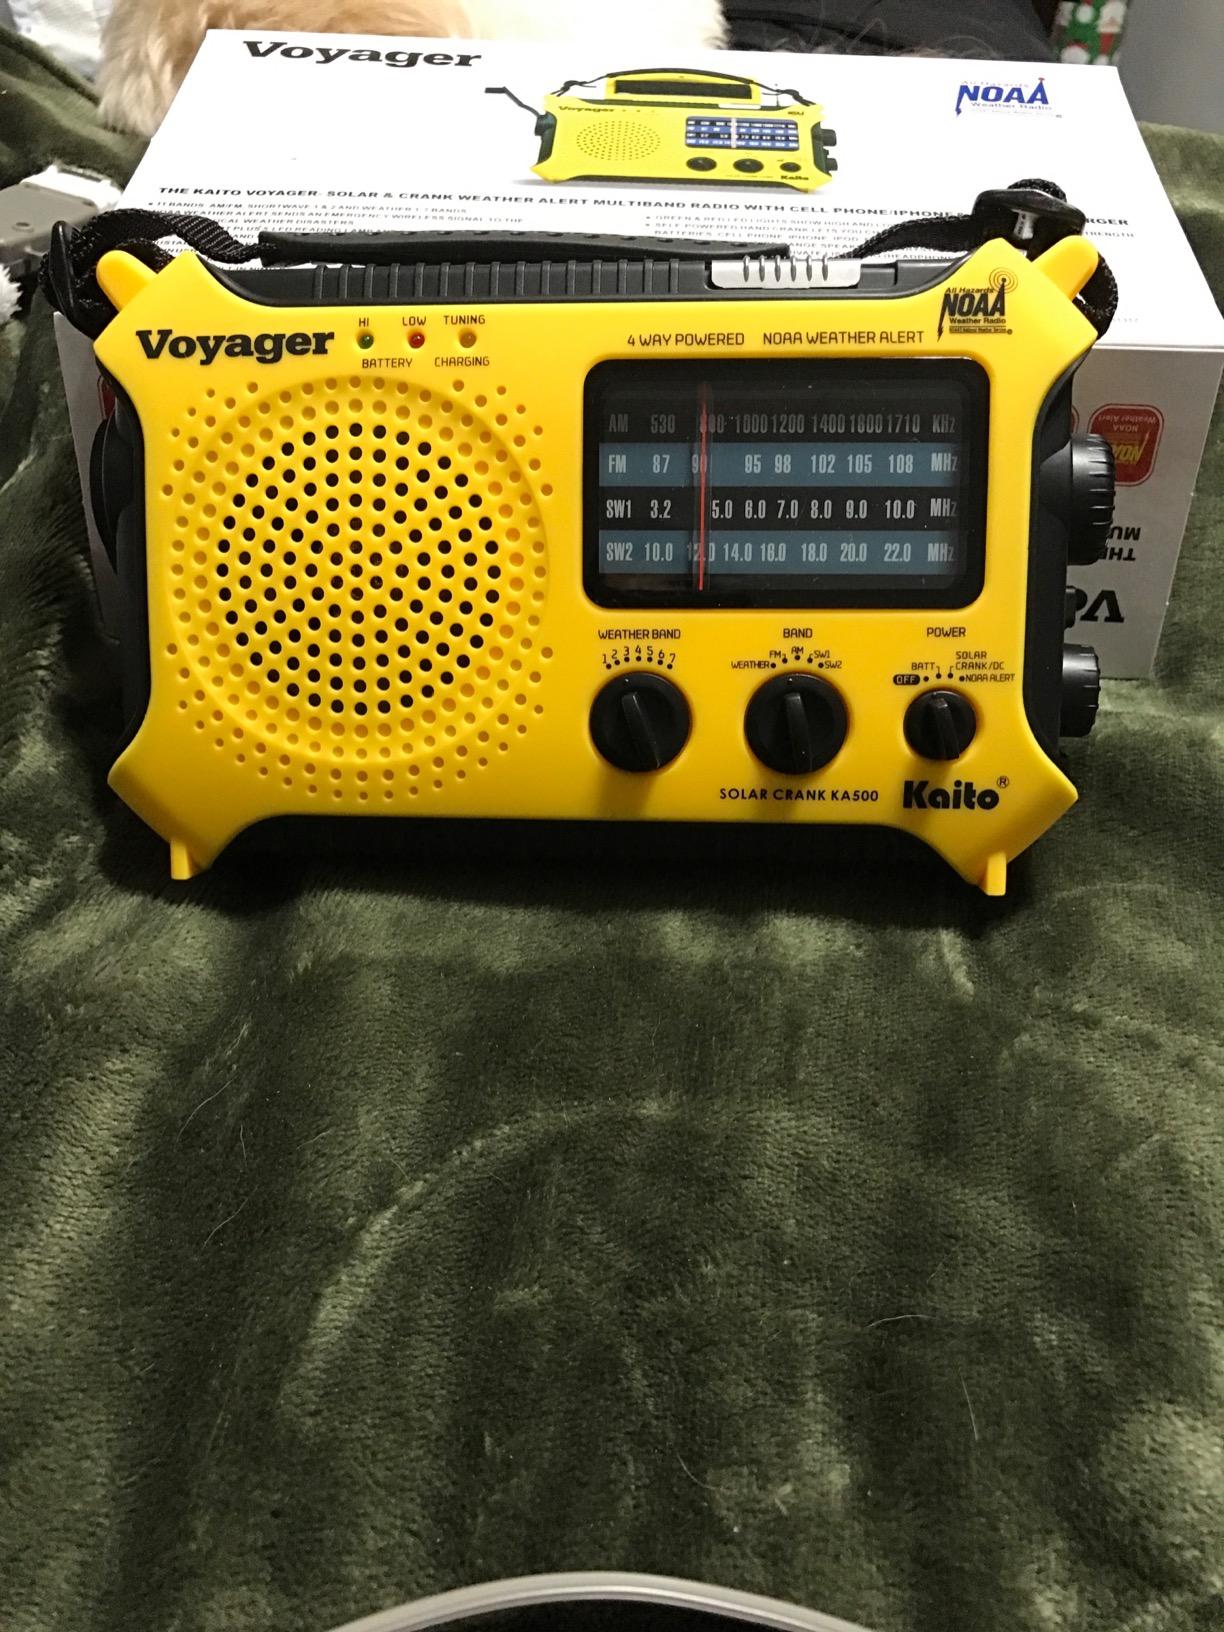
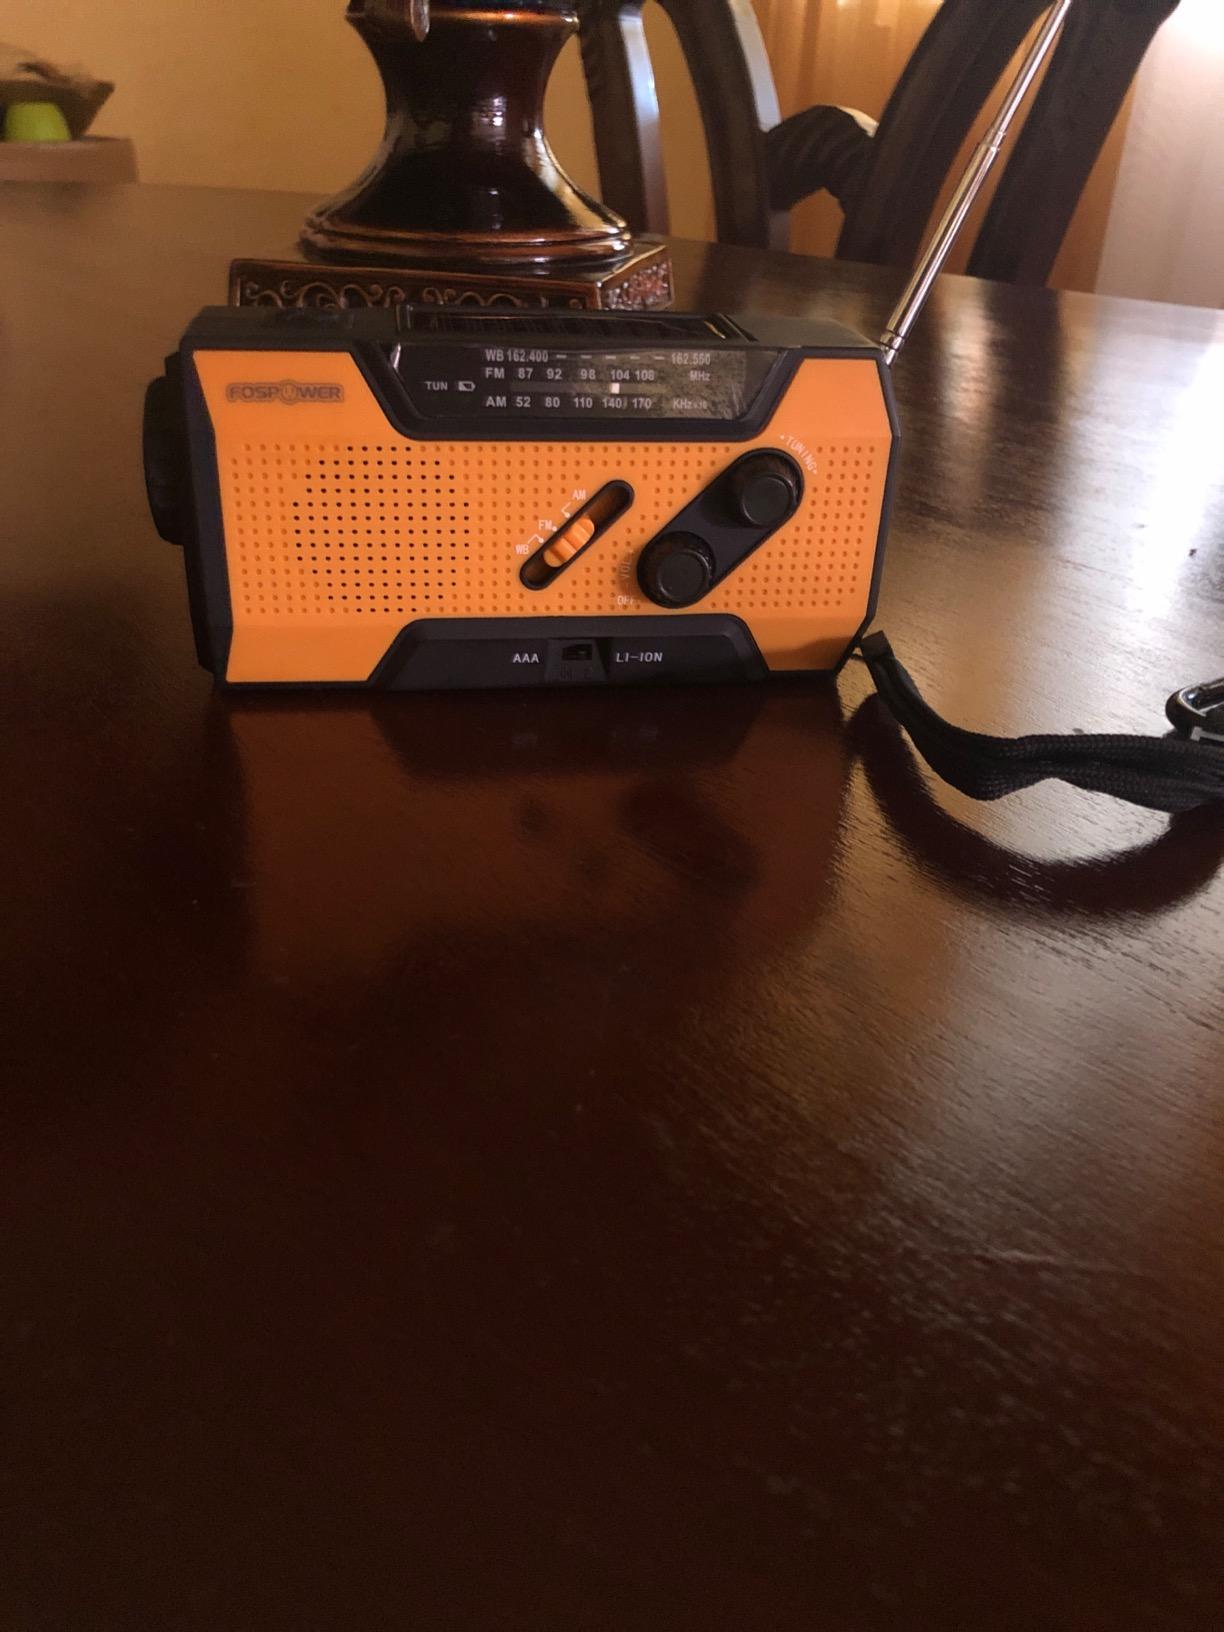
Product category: radio
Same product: no